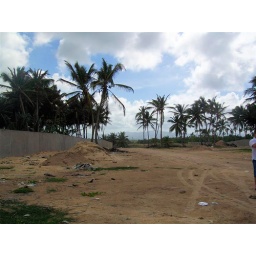
Left side cleared walls up- mountains in background